Francisco de Asís, Duke of Cádiz

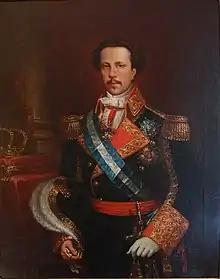
Portrait of King Francisco by Vicente López Portaña

Starting in 1864, Francisco de Asís acted as president of the Spanish Privy Council ("Consejo del Reino").